American Federation of Labor

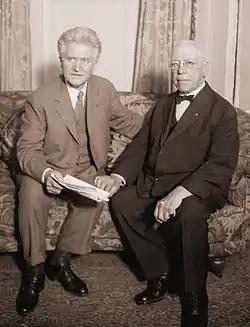
American Federation of Labor head Samuel Gompers (right) endorsed the pro-labor independent Presidential candidate Robert M. La Follette in 1924.

In the pro-business environment of the 1920s, business launched a large-scale offensive on behalf of the so-called "open shop", which meant that a person did not have to be a union member to be hired. A.F. of L. unions lost membership steadily until 1933. In 1924, following the death of Samuel Gompers, UMWA member and A.F. of L. vice president William Green became the president of the labor federation.